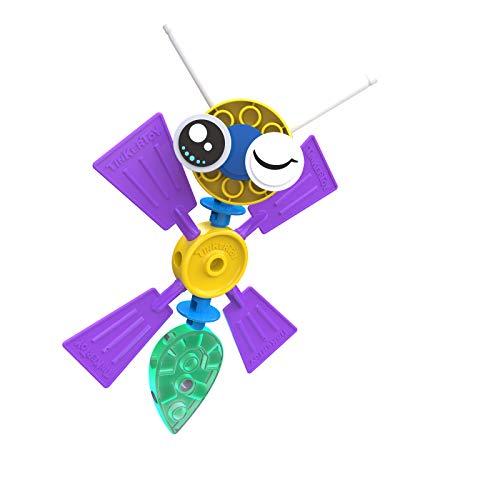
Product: Tinkertoy Adventures Building Set - 100 Parts - Ages 3 & Up - Creative Preschool Toy
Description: Set contains 100 durable and lightweight pieces that boast vibrant colors and high-quality construction, plus new fun eye pieces to bring their creations to life.
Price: $31.94
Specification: ProductDimensions:15.5x3.5x10.5inches|ItemWeight:2.22pounds|ShippingWeight:2.22pounds(Viewshippingratesandpolicies)|ASIN:B07PPPRX7D|Itemmodelnumber:56514|Manufacturerrecommendedage:36months-5years